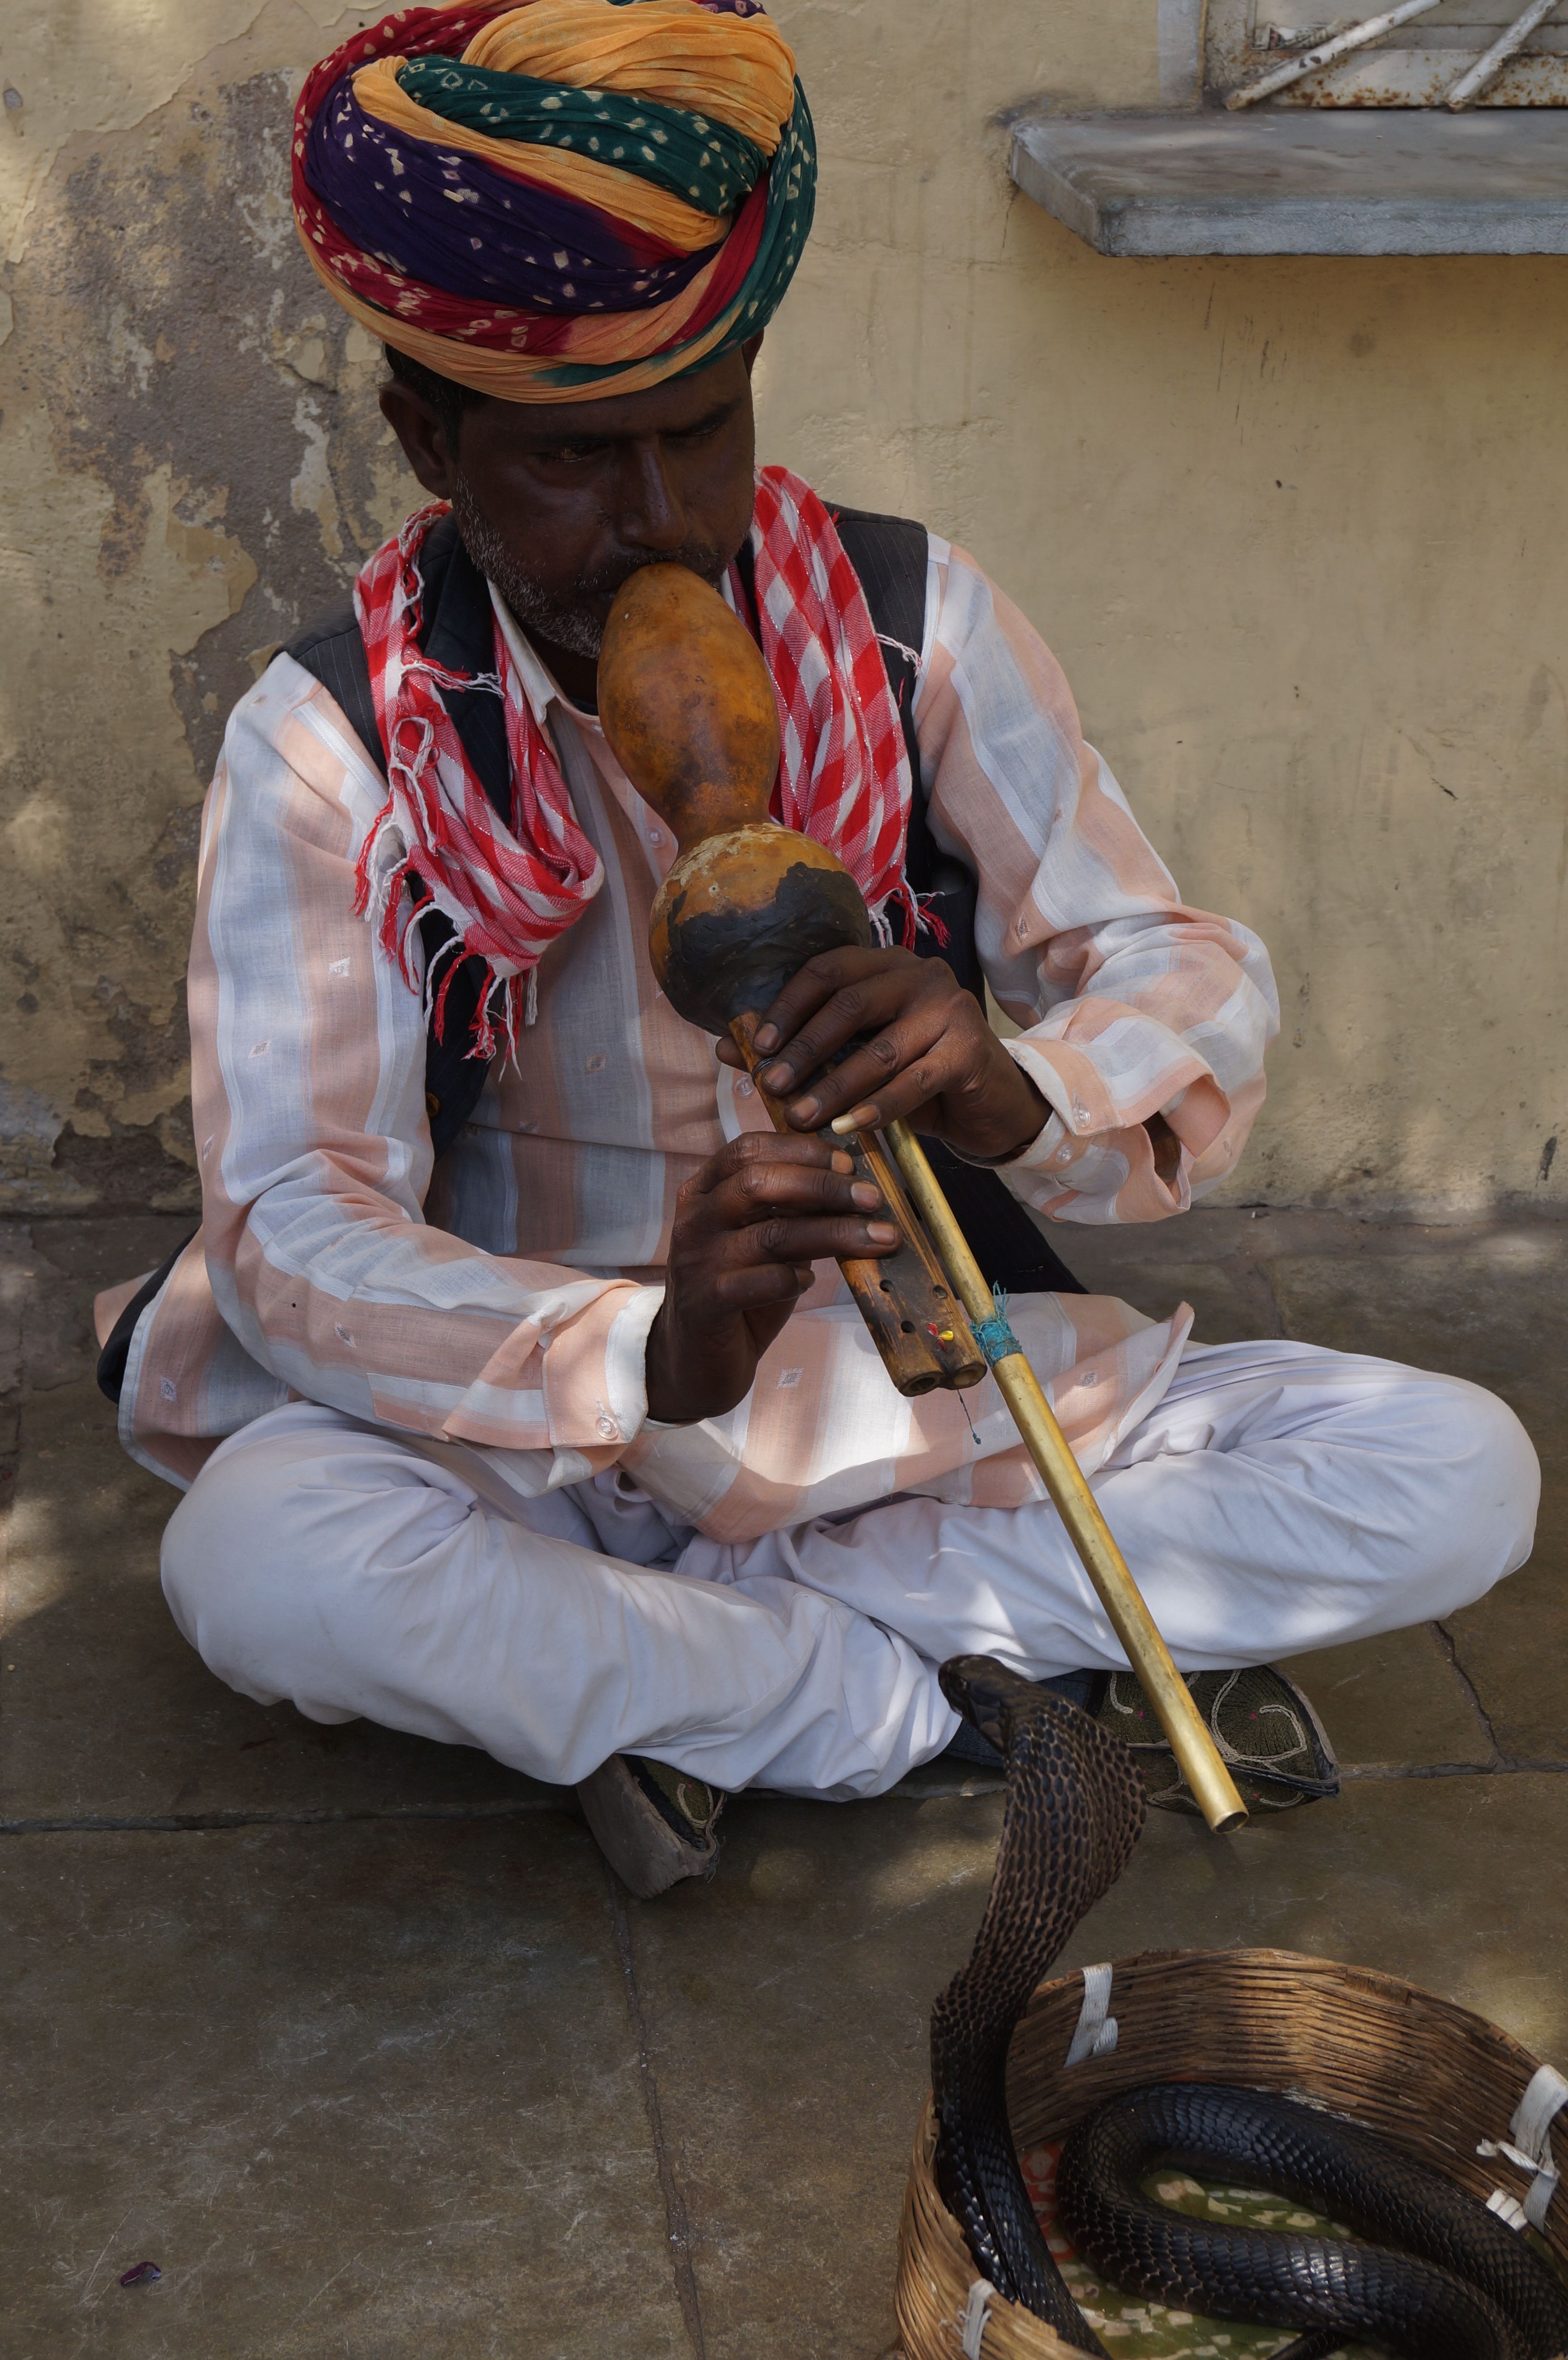
man, person, animal, travel, color, asia, reptile, tourism, temple, danger, snake, culture, history, india, hindu, cobra, traditional, jaipur, bite, hinduism, viper, charmer, bowed string instrument